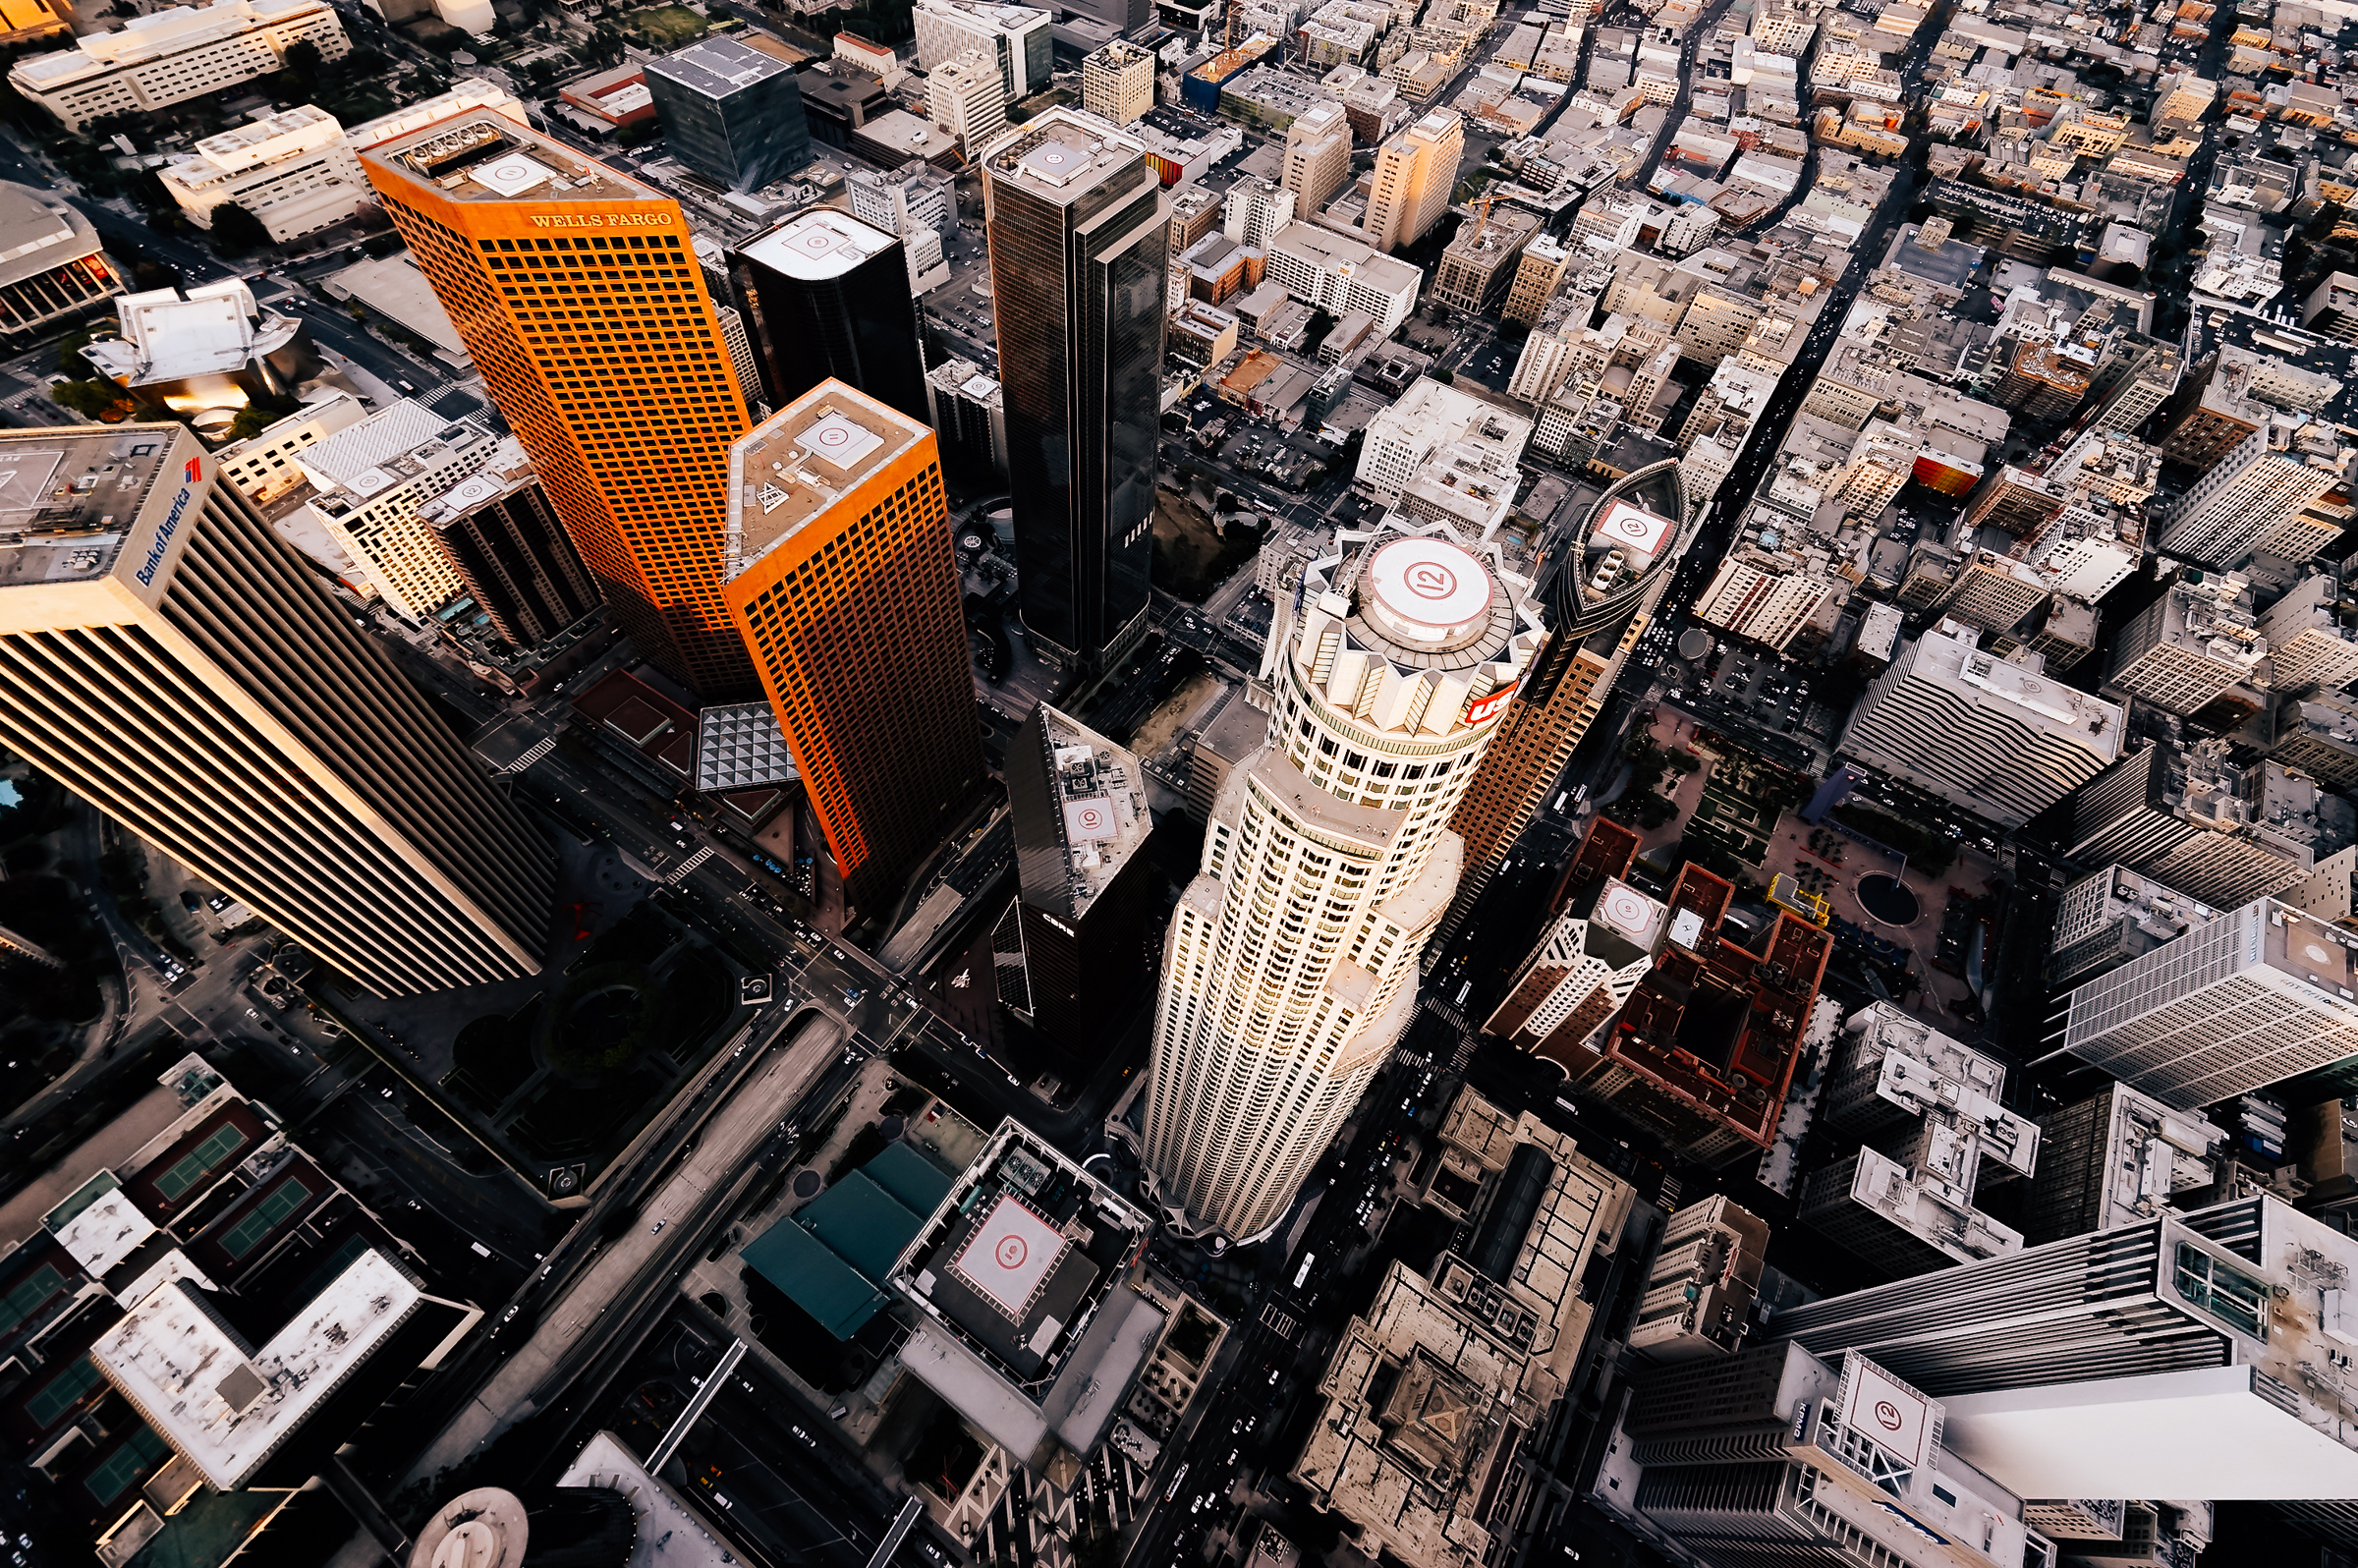
skyline, city, skyscraper, cityscape, downtown, metropolis, aerial photography, urban area, human settlement